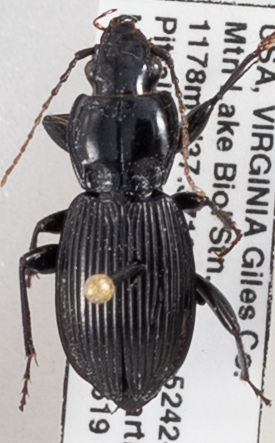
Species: Pterostichus coracinus
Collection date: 2018-06-19
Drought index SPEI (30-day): -0.54
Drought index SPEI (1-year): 0.32
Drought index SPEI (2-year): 0.63